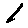
Label: 1